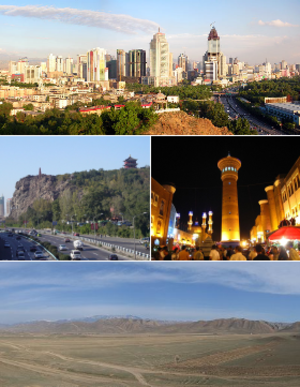
Ürümqi ou Ourumtsi est la capitale de la région autonome ouïghoure du Xinjiang, au nord-ouest de la République populaire de Chine. Elle se trouve au nord du Xinjiang, au pied du versant nord de la montagne Tian Shan.